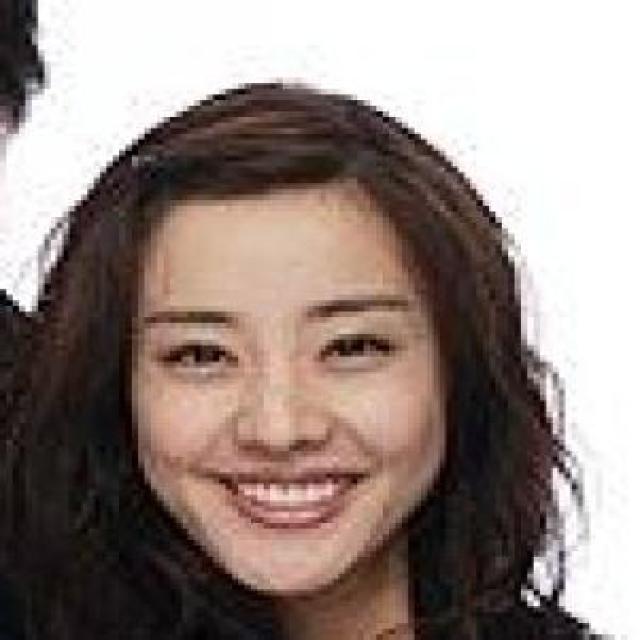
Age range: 21-44